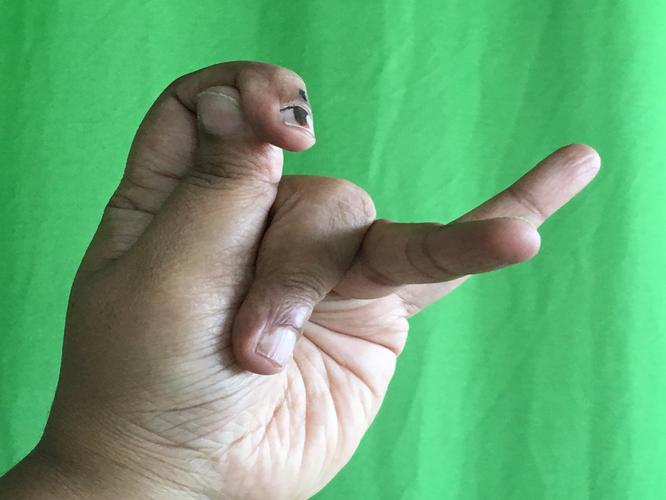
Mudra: Katakamukha_3
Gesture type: single_hand